CPU cache

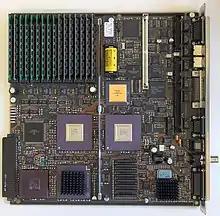
Motherboard of a NeXTcube computer (1990). At the lower edge of the image left from the middle, there is the CPU Motorola 68040 operated at 25 MHz with two separate level 1 caches of 4 KiB each on the chip, one for the instructions and one for data. The board has no external L2 cache.

Early examples of CPU caches include the Atlas 2 and the IBM System/360 Model 85 in the 1960s. The first CPUs that used a cache had only one level of cache; unlike later level 1 cache, it was not split into L1d (for data) and L1i (for instructions). Split L1 cache started in 1976 with the IBM 801 CPU, became mainstream in the late 1980s, and in 1997 entered the embedded CPU market with the ARMv5TE. In 2015, even sub-dollar SoCs split the L1 cache. They also have L2 caches and, for larger processors, L3 caches as well. The L2 cache is usually not split, and acts as a common repository for the already split L1 cache. Every core of a multi-core processor has a dedicated L1 cache and is usually not shared between the cores. The L2 cache, and lower-level caches, may be shared between the cores. L4 cache is currently uncommon, and is generally dynamic random-access memory (DRAM) on a separate die or chip, rather than static random-access memory (SRAM). An exception to this is when eDRAM is used for all levels of cache, down to L1. Historically L1 was also on a separate die, however bigger die sizes have allowed integration of it as well as other cache levels, with the possible exception of the last level. Each extra level of cache tends to be smaller and faster than the lower levels.